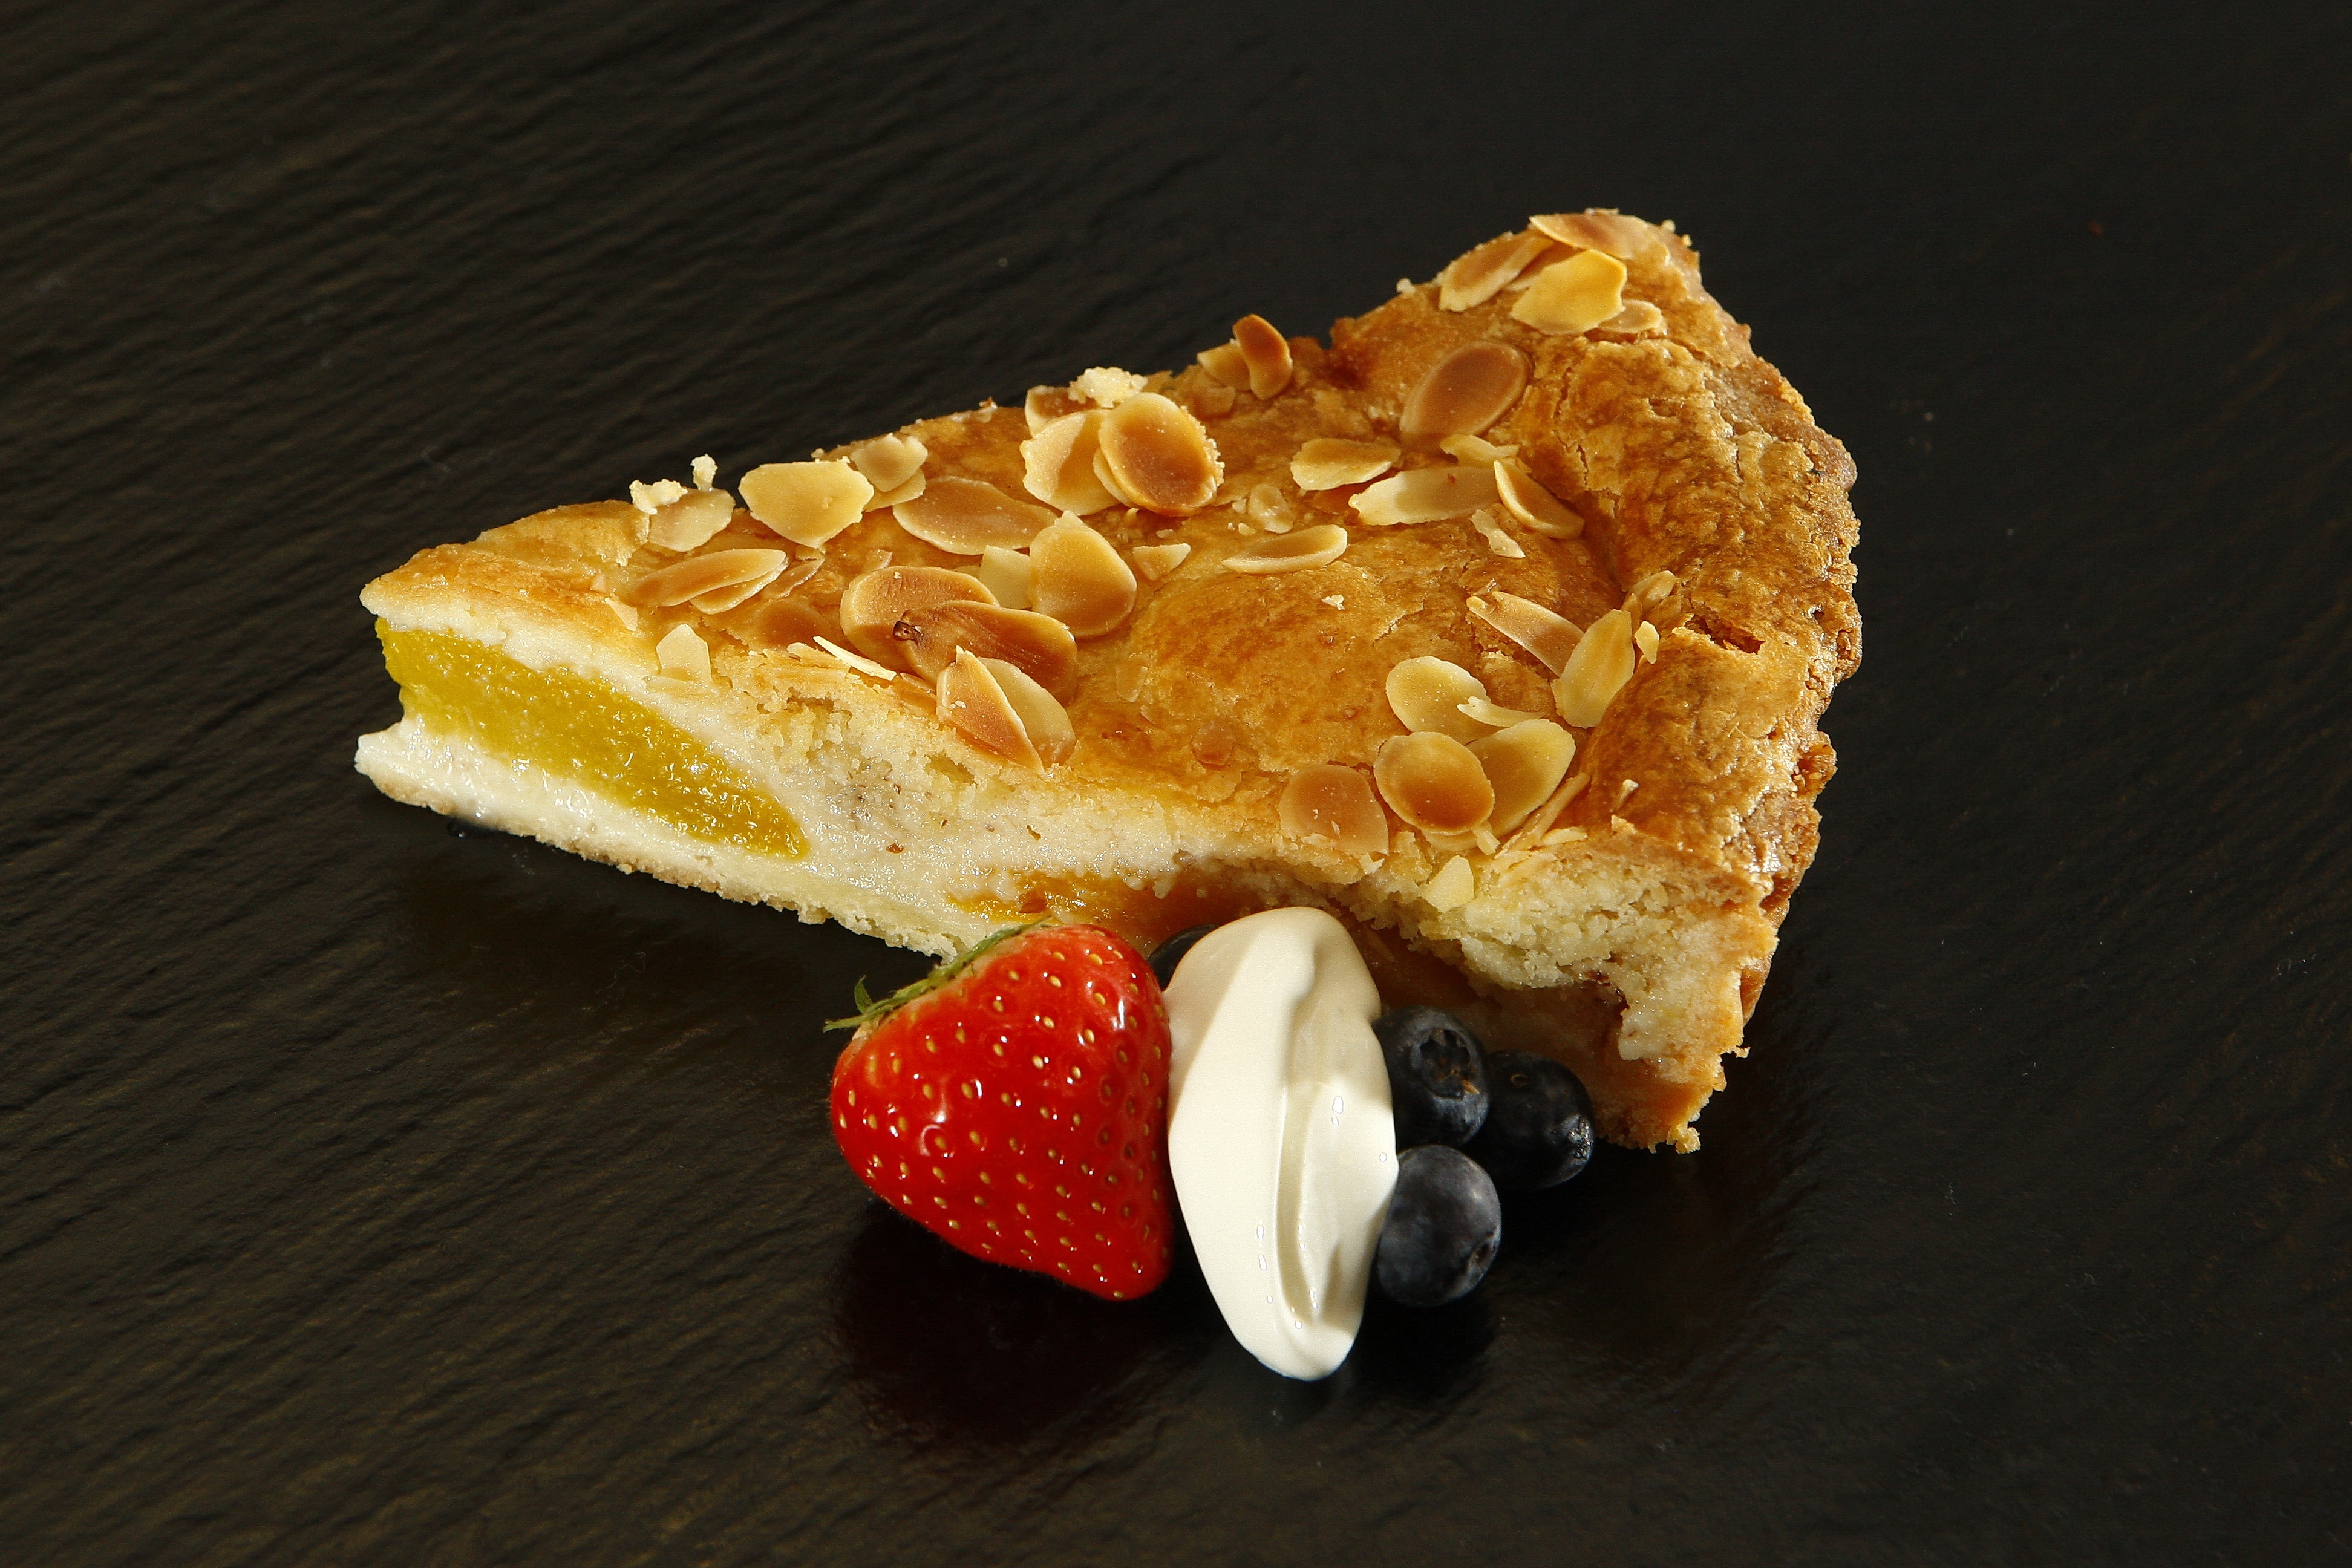
sweet, dish, meal, food, produce, blueberry, craft, breakfast, dessert, pie, strawberry, baked, garnish, dining, baker, piece, comfort, apple pie, oven, taste, baked goods, served, form baked, sour cream